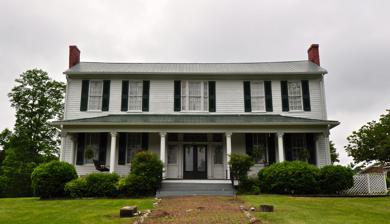
Building: Wilkinson-Martin House
Country: United States of America
Year built: 1837
Historic house in Tennessee, United States United States historic place Wilkinson-Martin House U.S. National Register of Historic Places Wilkinson-Martin House, May 2014. Show map of Tennessee Show map of the United States Interactive map showing the location of Wilkinson-Martin House Location 954 North 1st Street, Pulaski, Tennessee Coordinates 35°12′34.11″N 87°1′38.08″W / 35.2094750°N 87.0272444°W / 35.2094750; -87.0272444 Area 2 acres (0.81 ha) NRHP reference No. 10000085 Added to NRHP March 17, 2010 The Wilkinson-Martin House , also known as the Sims House , is a historic Federal style house at 954 North 1st Street in Pulaski, Tennessee .  The house was built between 1830 and 1835.  It is the oldest Federal style house and one of the oldest houses of any style surviving in Pulaski. The Federal style developed and was widely employed in the north and east of the United States during the period 1785 to 1815.  It reached and persisted in the south and west later, up to 1830.  When this house was built the style was "definitely on the wane" but it "suited the tastes" of Wilkinson, a transplanted Virginian. The house is one of the last-built Federal houses in the area; at the time of its construction, the prevailing style had become Greek Revival . Construction of the house included the use of slave labor. Federal style applies to the inside as well as the exterior of the house. The house was later home to Wilkinson's daughter and her husband David Martin, who twice served as mayor of Pulaski while living in the home. The house remained in one family for 130 years. The Wilkinson family was one of the earliest white settler families in Giles County, having moved there in 1809, the year the county was established. During the American Civil War , Pulaski was occupied by the Union Army from 1862 on.  After the war ended, freed blacks began settling near the Wilkinson-Martin house, in the northwest section of Pulaski.  The house retained its rural character, however. It is now used as a community activities center. The building was listed on the National Register of Historic Places on March 17, 2010. The listing was announced as the featured listing in the National Park Service 's weekly list of March 26, 2010. It is located on a hill across from the historic Bridgeforth High School , a black institution which is also listed on the National Register. A gazebo and a wishing well on the property are modern, non-contributing structures. References